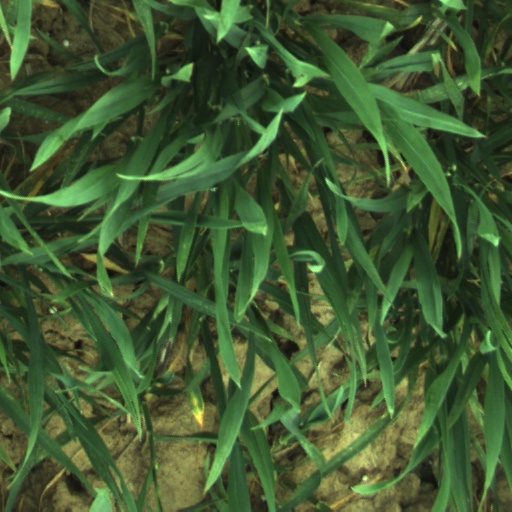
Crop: wheat